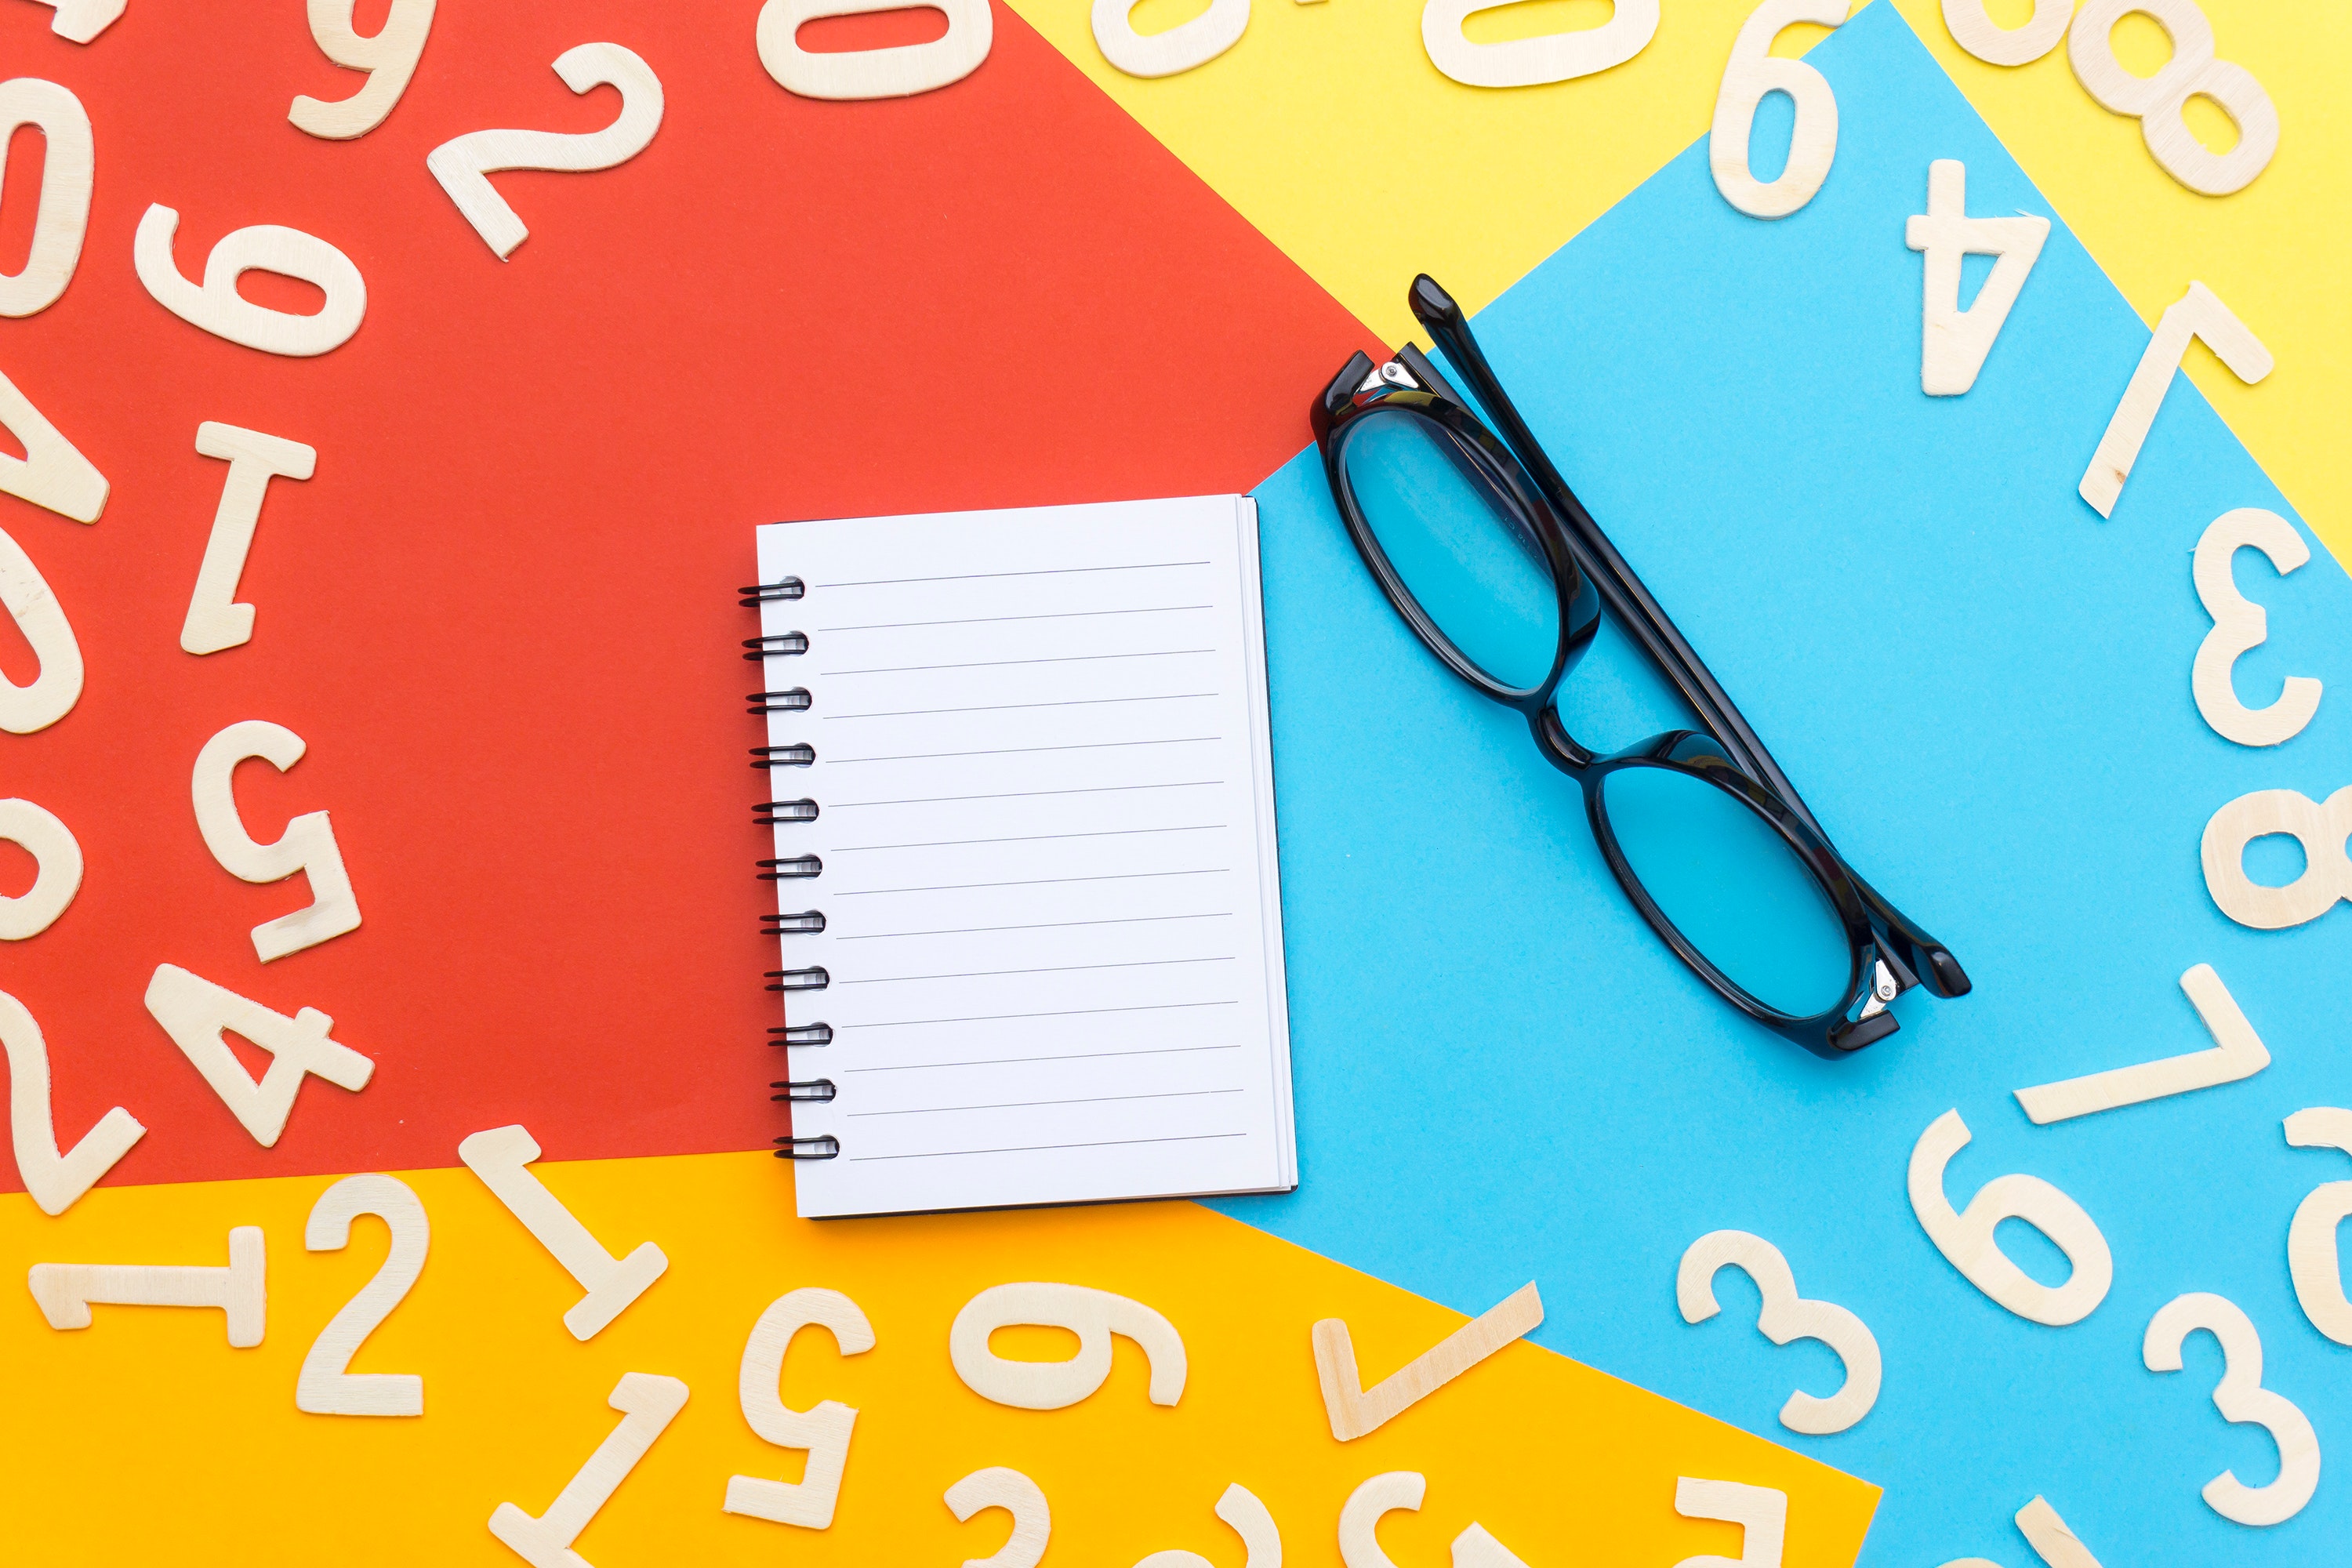
text, font, scissors